Tradition Is a Temple

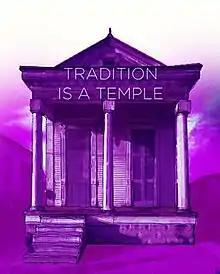
Theatrical poster

Tradition Is a Temple is an American documentary film about New Orleans jazz culture and modernization's effect on American traditions, written and directed by Darren Hoffman and released in 2013.